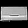
Label: Bag